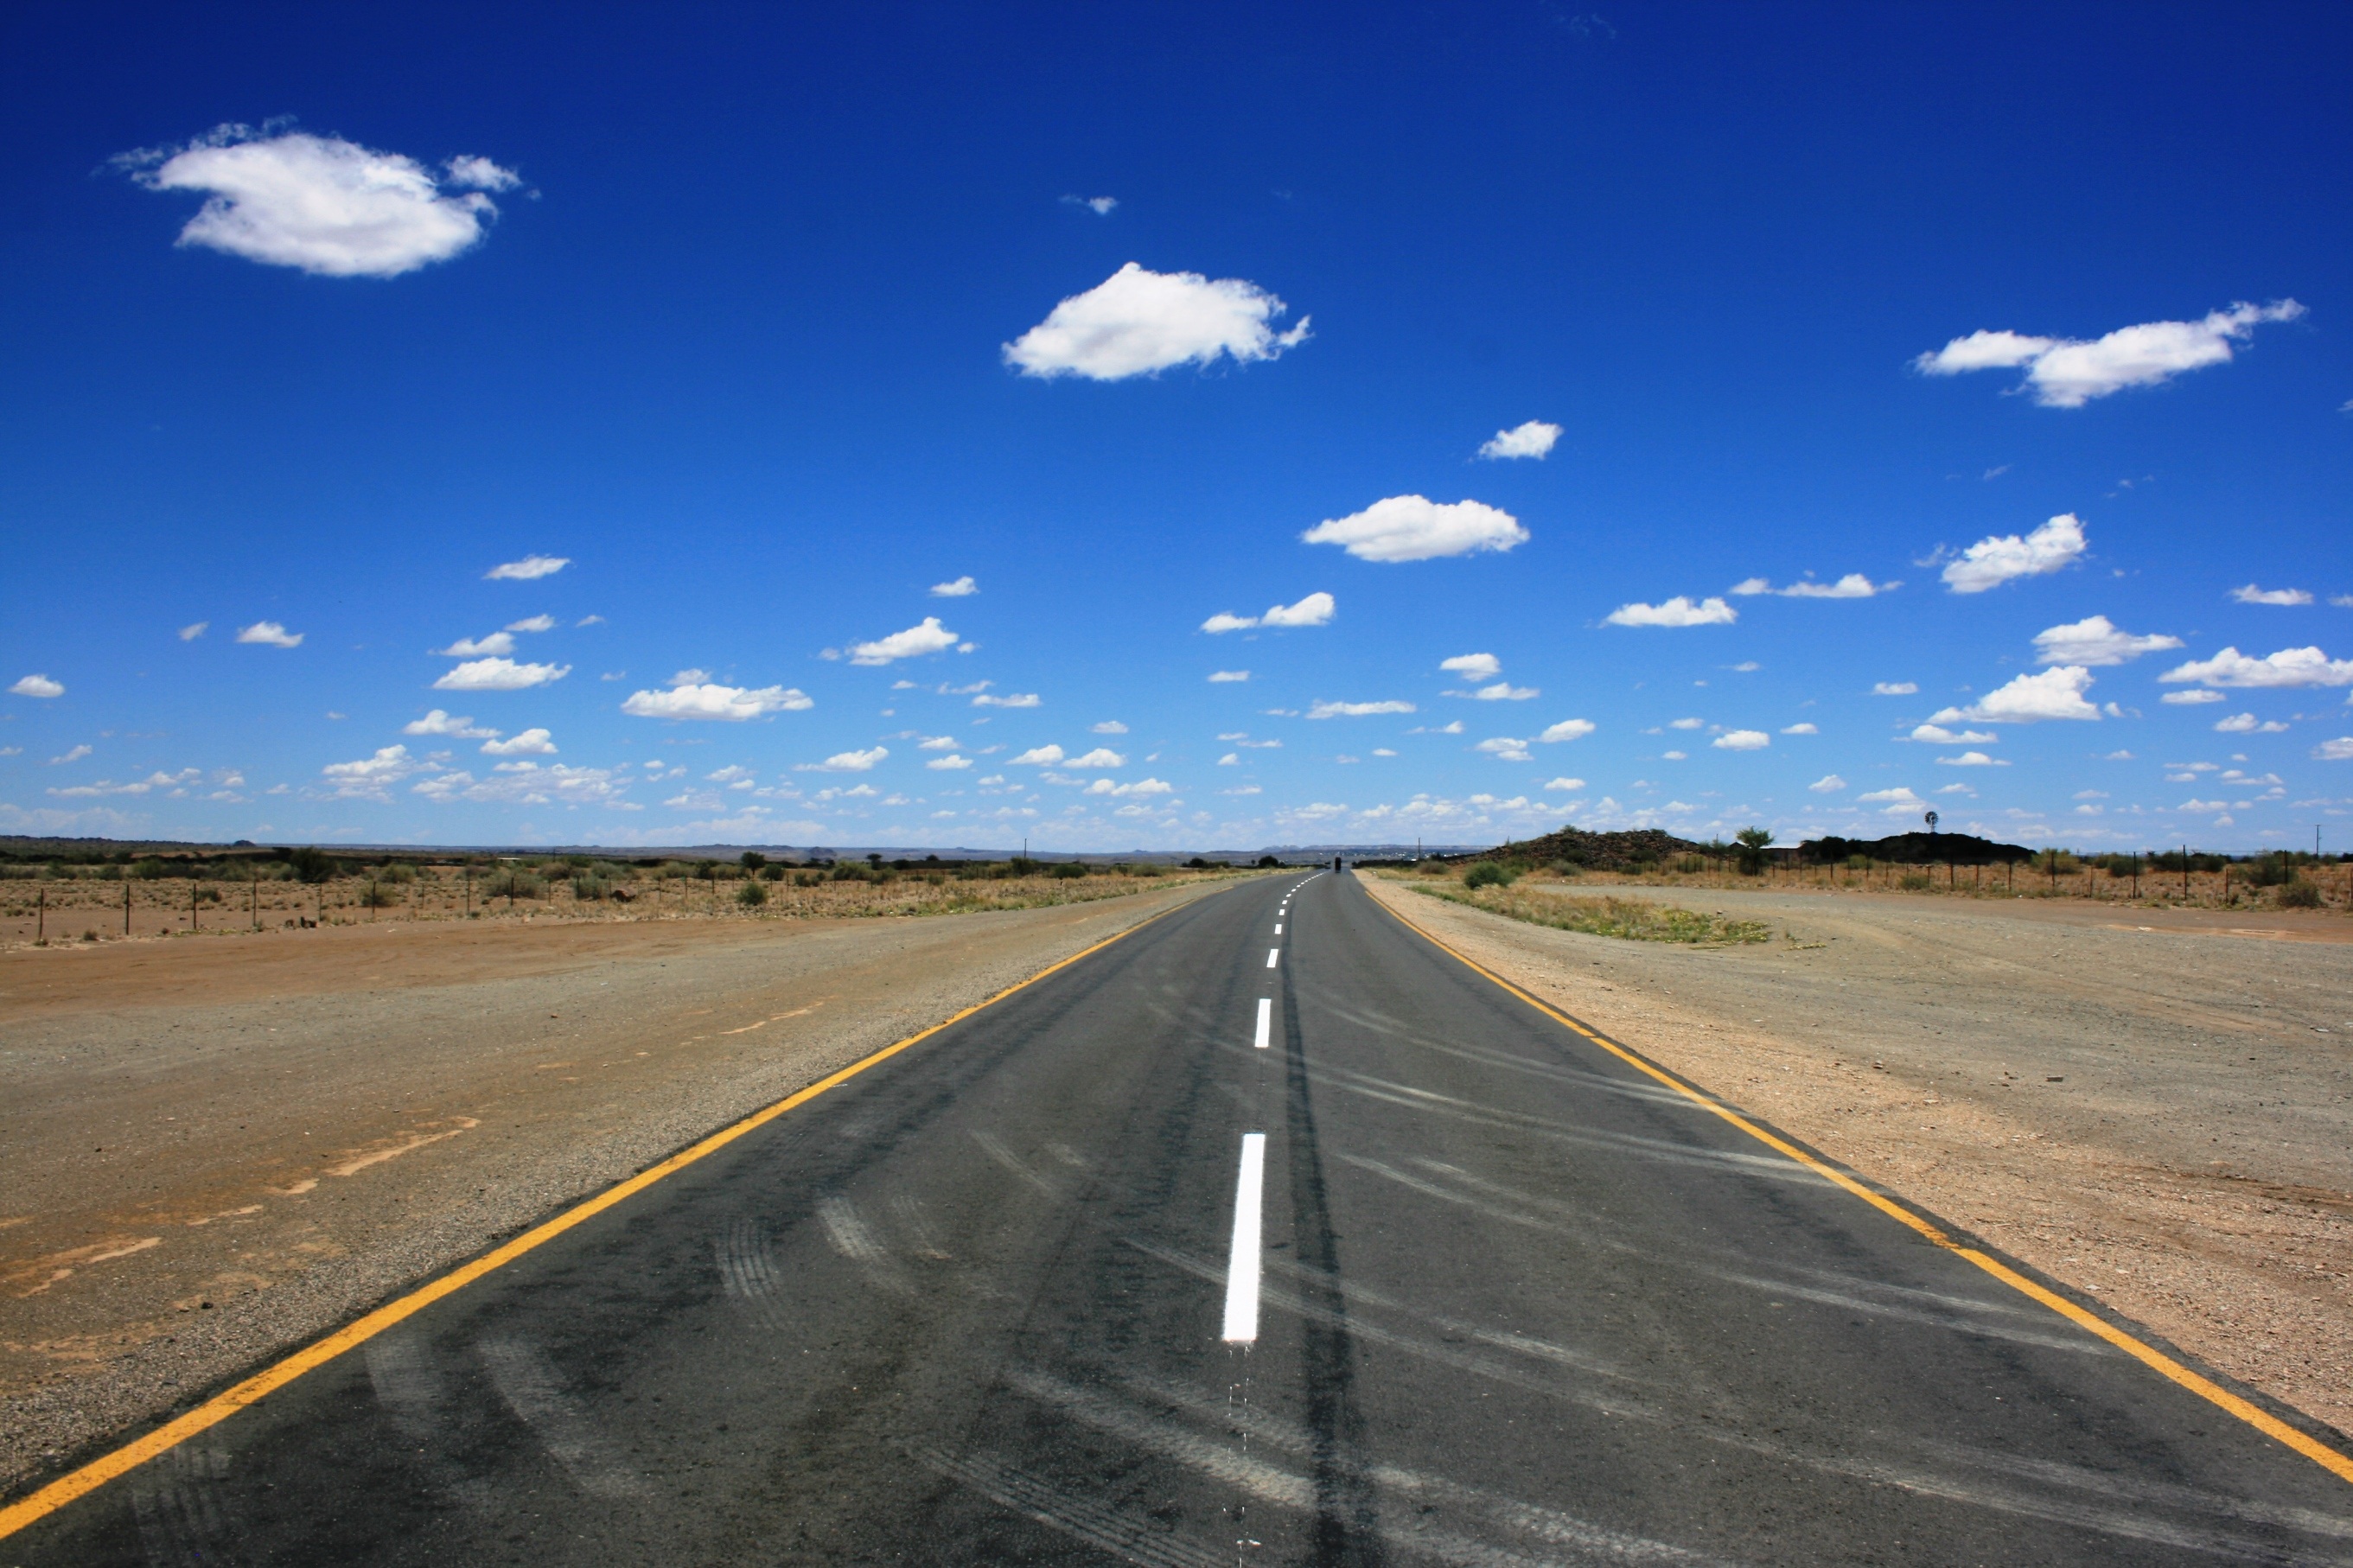
landscape, horizon, cloud, sky, road, field, prairie, desert, highway, asphalt, summer, vacation, dry, africa, plain, blue sky, road trip, infrastructure, hot, rural area, namibia, road ahead, never ending road, tar seal, sealed road, atmosphere of earth